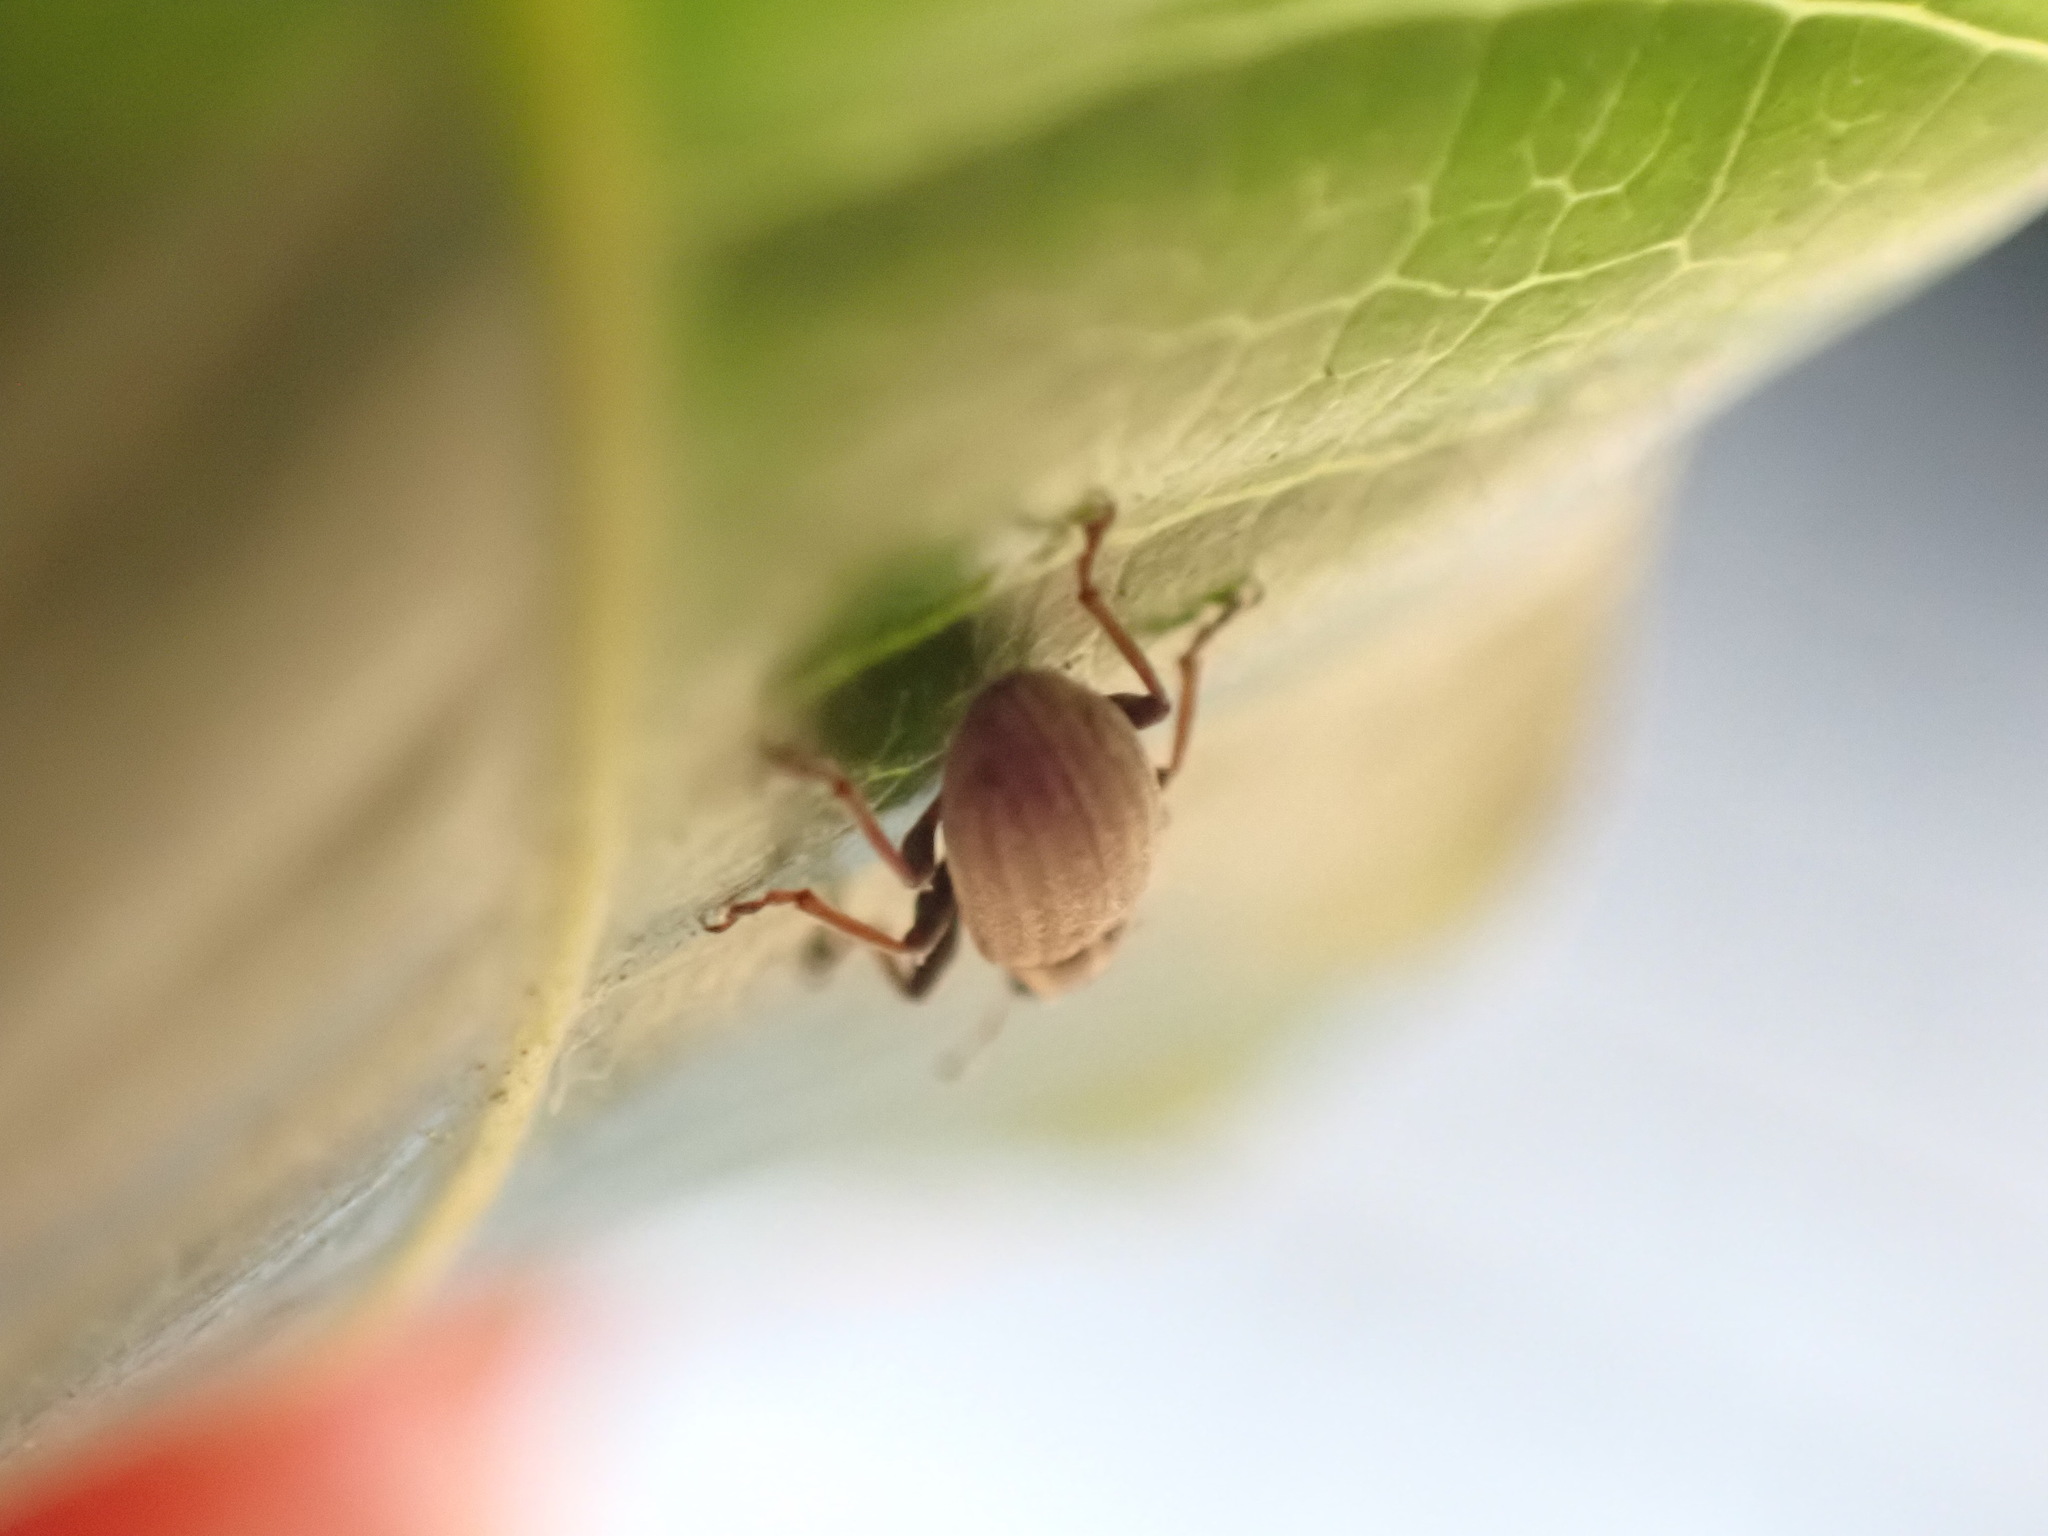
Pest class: pea_leaf_weevil